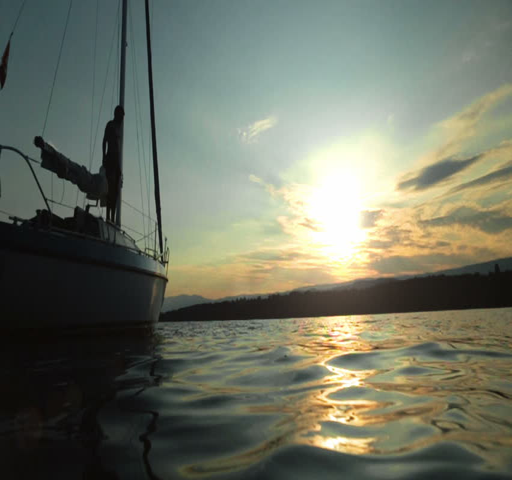
man jumps off his boat to dive into the lake water at sunset